O'Higgins Braden

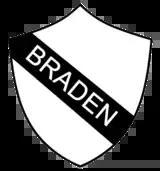
Braden F.C. logo, later the club will be combined with Instituto O'Higgins forming O'Higgins Braden.

Thus, despite its short existence, the club participated in the Second Division championship in 1954 and played every inch of the top of the standings with América, also from Rancagua and archrival Instituto O'Higgins. Finally, with the help of his coach , O'Higgins Braden titled tournament undefeated after winning 12 games and drawing 6, while América de Rancagua, led by Salvador Nocetti, was runner-up of the tournament.